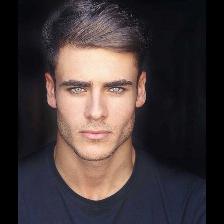
Label: Human